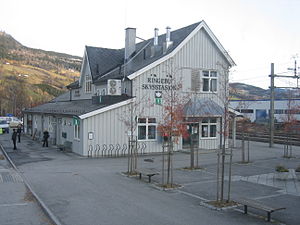
Ringebu Station
Ringebu Station er en jernbanestation på Dovrebanen, der ligger i byen Ringebu i Norge. Stationen består af nogle få spor, to perroner og en stationsbygning i gråmalet træ, der er opført efter tegninger af Paul Due. Desuden er der turistinformation, café og busterminal.